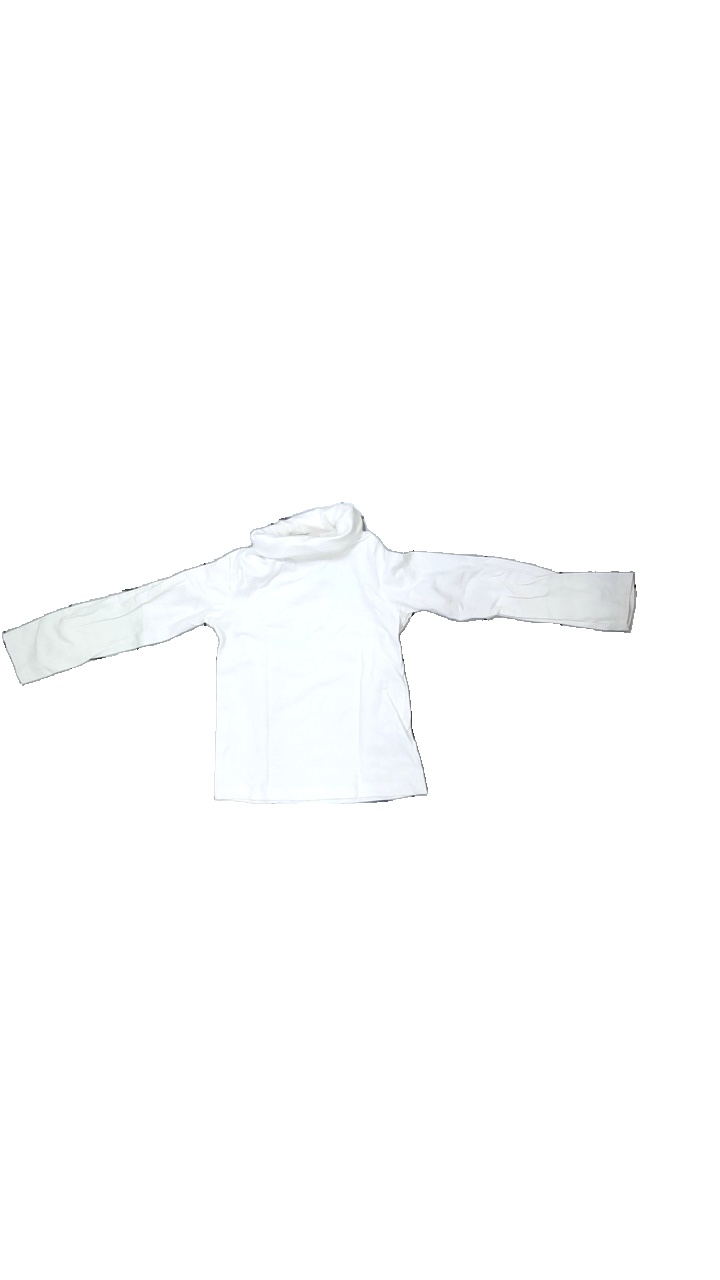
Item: Top (Children)
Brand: H&m
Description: top med turtle neck
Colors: White
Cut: Turtle neck
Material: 100% bomull
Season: All
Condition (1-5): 2
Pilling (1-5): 4
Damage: smuts fläckar
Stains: Major
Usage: Export
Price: <50